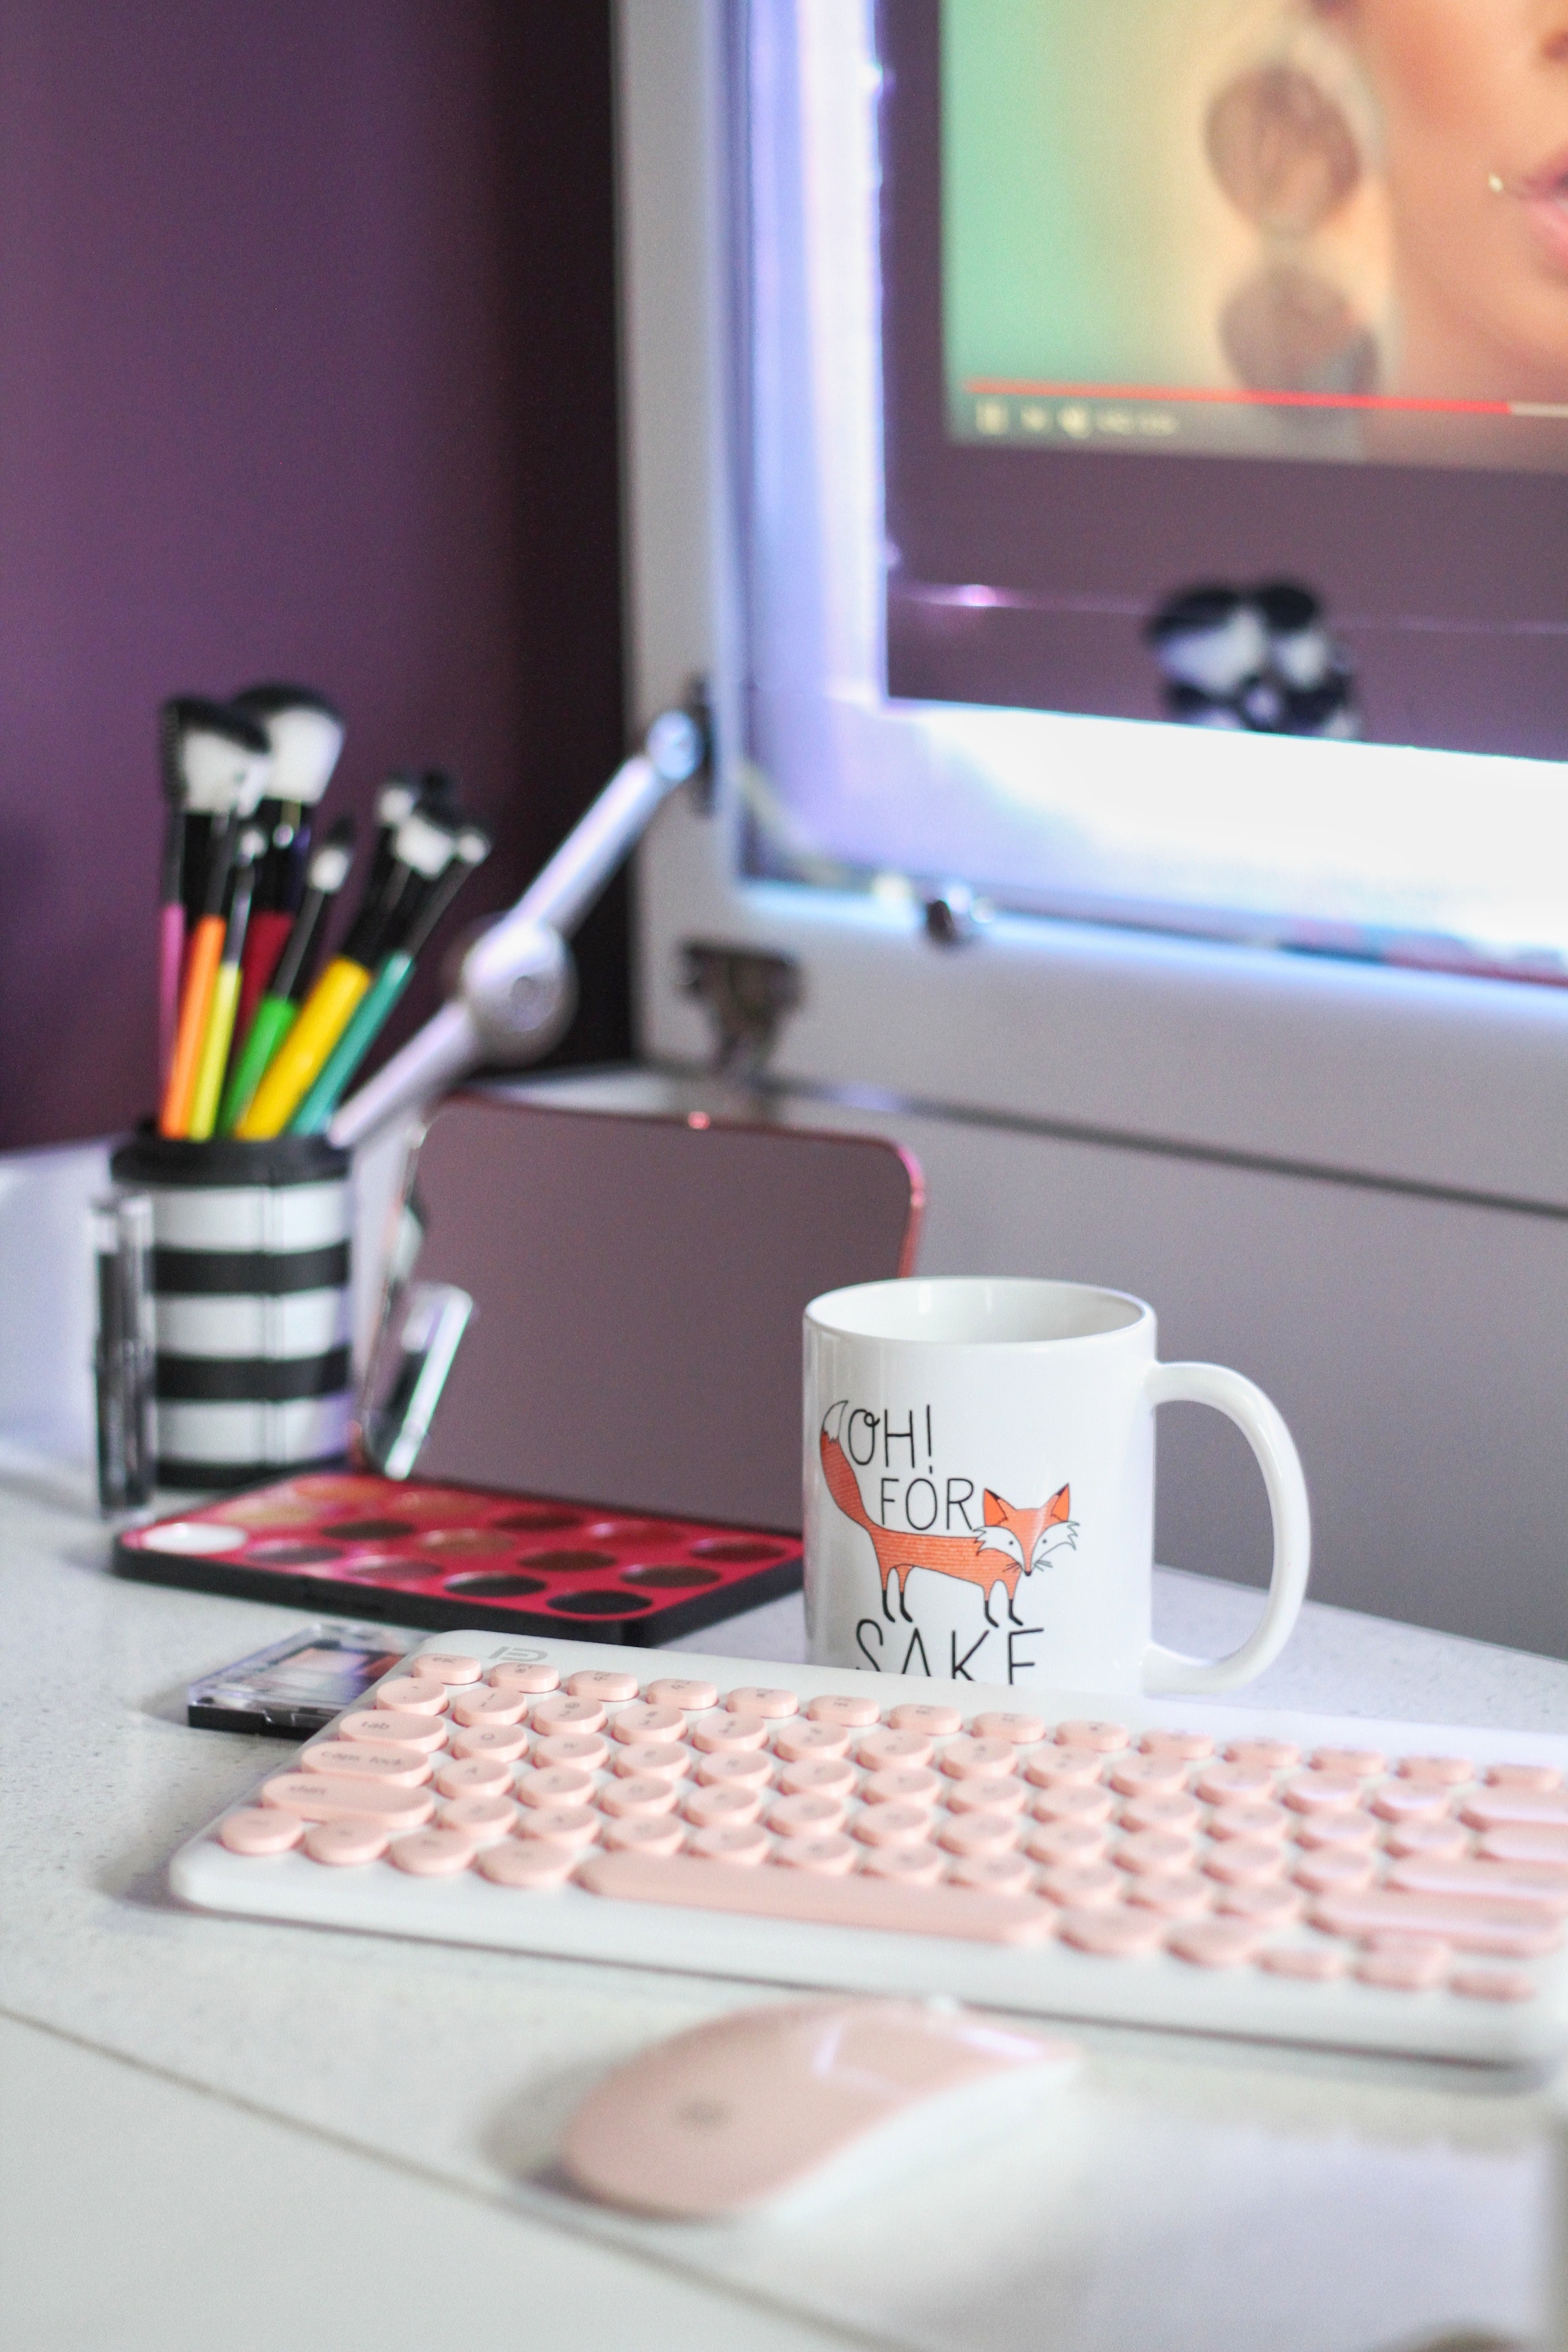
pink, beauty, desk, room, design, table, Material property, furniture, interior design, bathroom, office, shelf, tableware, cup